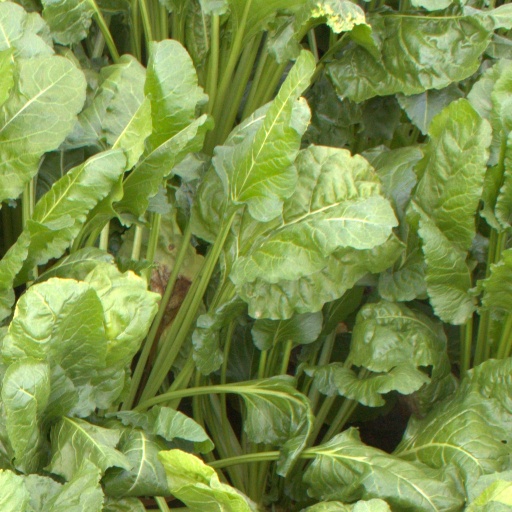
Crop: sugar beet